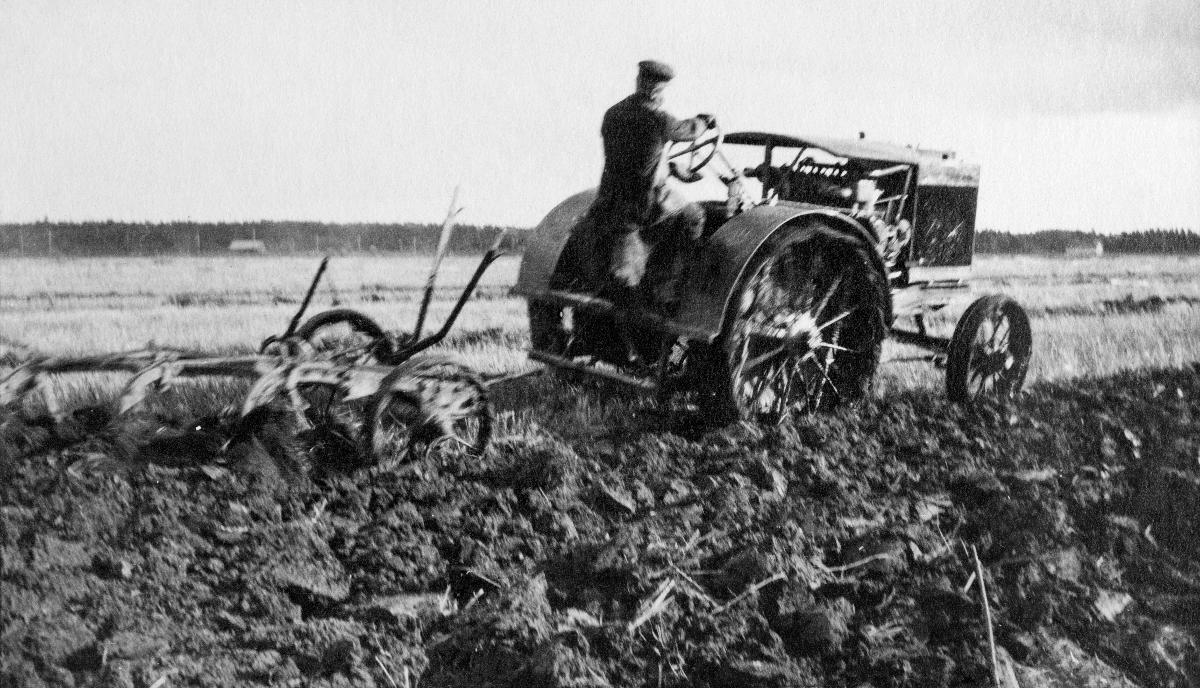
Moottoriaura
Motor plough
sisällön kuvaus: Moottoriaura Järvenpään kartanon pelloilla Tuusulassa 1917. content description: A motor plough on the fields of Järvempää manor in Tuusula 1917.
Kuvaaja: Kivekäs, Matti, kuvaaja
Vuosi: 1917
Paikka: Suomi; Suomi, Uusimaa, Tuusula
Aiheet: maatalous; pellot; aurat; koneistuminen; aurat (kyntöaurat); kyntö; moottoriaurat; farming; fields (agriculture); ploughs; mechanisation (passive); ploughing (agriculture); agriculture; fields; motor ploughs; jordbruk; åkrar; mekanisering (process); plogar (jordbruk); plöjning